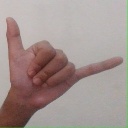
अक्षर: द